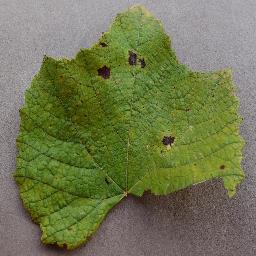
Label: Grape___Leaf_blight_(Isariopsis_Leaf_Spot)